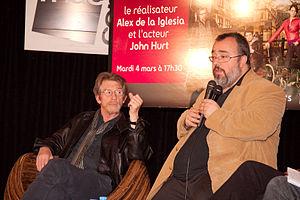
Rencontre avec John Hurt et Álex de la Iglesia organisée par la Fnac des Ternes (Paris, France).